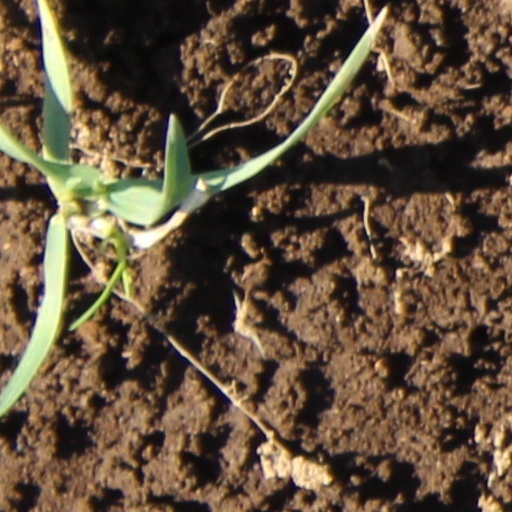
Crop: wheat